Daniel Mandon

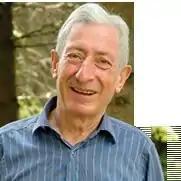
Mandon in 2017

Daniel Mandon (3 June 1939 – 9 June 2023) was a French teacher and politician of the Centre of Social Democrats (CDS) and the UDF.